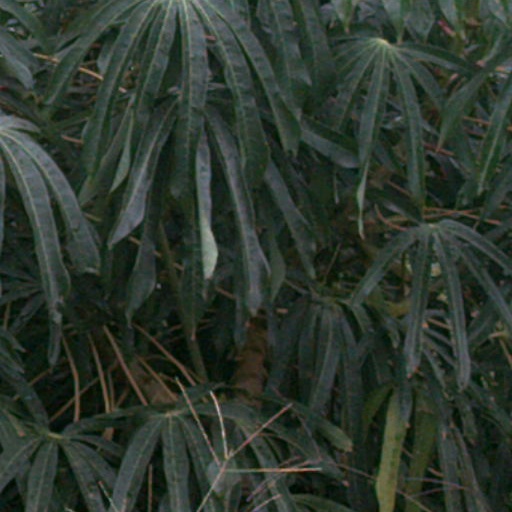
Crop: cassava